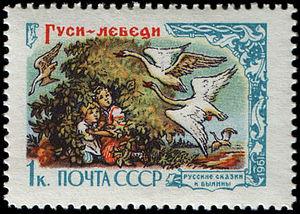
Les Oies sauvages, ou Les Oies-Cygnes sont un conte russe traditionnel très populaire, recensé par Alexandre Afanassiev et étudié par Vladimir Propp. La version d'Afanassiev a été recueillie dans le gouvernement de Koursk.